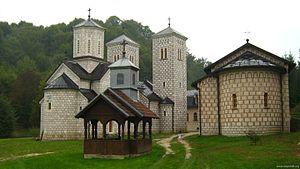
Le monastère de Stuplje est un monastère orthodoxe serbe situé dans la République serbe de Bosnie, sur le territoire du village de Gornji Vijačani et dans la municipalité de Čelinac. Il relève de l'éparchie de Banja Luka, une subdivision de l'Église orthodoxe serbe.
Prnjavor est une ville et une municipalité de Bosnie-Herzégovine située dans la République serbe de Bosnie. Selon les premiers résultats du recensement bosnien de 2013, la ville intra muros compte 8 484 habitants et la municipalité 38 399.
L'éparchie de Banja Luka est une éparchie, c'est-à-dire une circonscription de l'Église orthodoxe serbe. Située au nord-ouest de la Bosnie-Herzégovine, elle a son siège à Banja Luka. En 2006, elle est administrée par l'évêque Jefrem.
Čelinac est une ville et une municipalité de Bosnie-Herzégovine située dans la République serbe de Bosnie. Selon les premiers résultats du recensement bosnien de 2013, la ville intra muros compte 5 802 habitants et la municipalité 16 874.